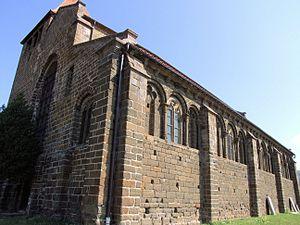
Chanteuges - Prieuré - Ancienne abbatiale Saint-Marcellin
Le prieuré de Chanteuges situé à Chanteuges, conserve l'ancienne église abbatiale dédiée à saint Marcellin, premier évêque d'Embrun, rattachée à l'abbaye de la Chaise-Dieu en 1137. Le prieuré est situé sur un rocher basaltique dominant l'Allier.